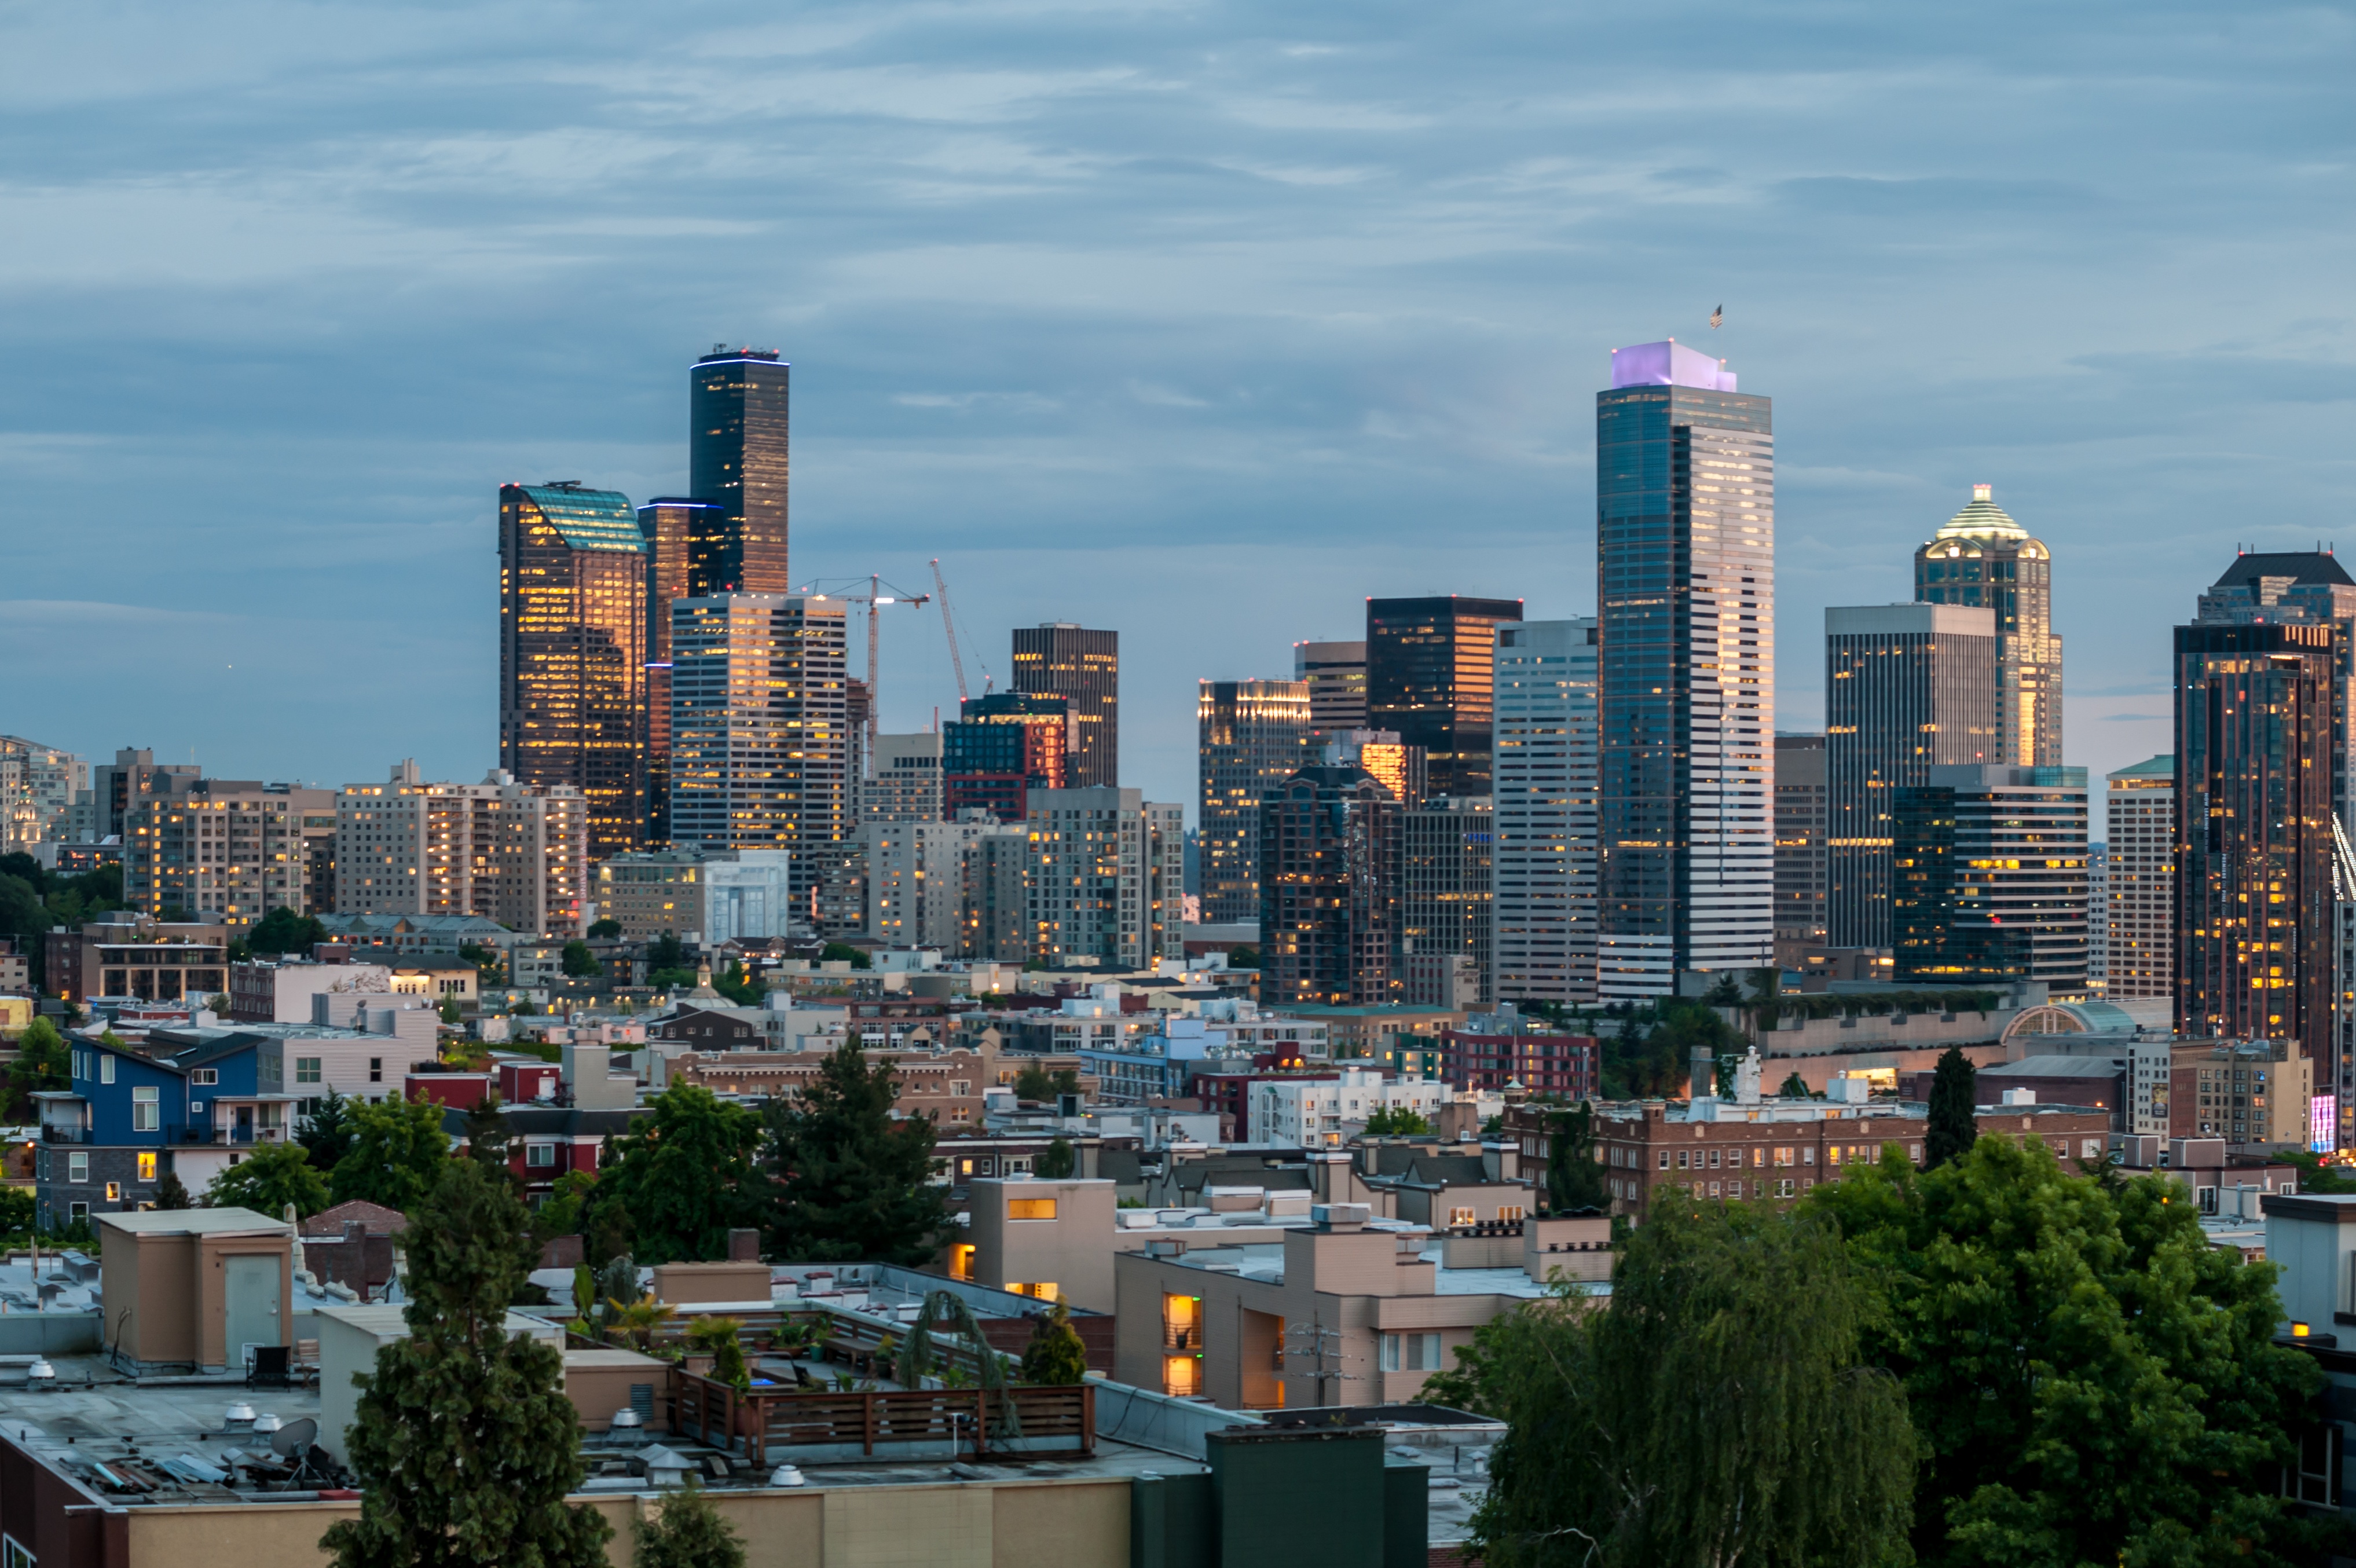
horizon, skyline, city, skyscraper, cityscape, downtown, tower, tower block, metropolis, neighbourhood, aerial photography, urban area, residential area, geographical feature, human settlement, atmosphere of earth, metropolitan area